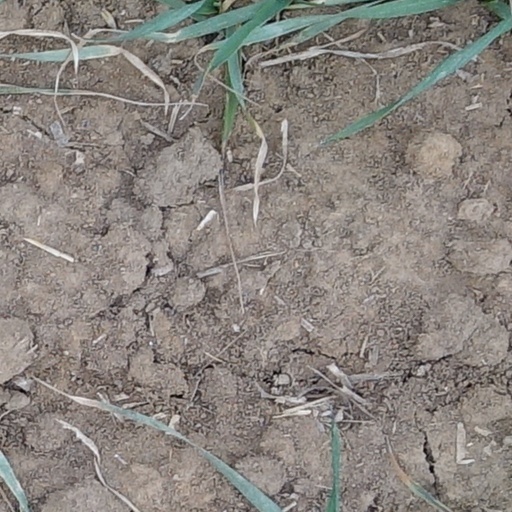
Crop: wheat